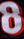
Number: 8